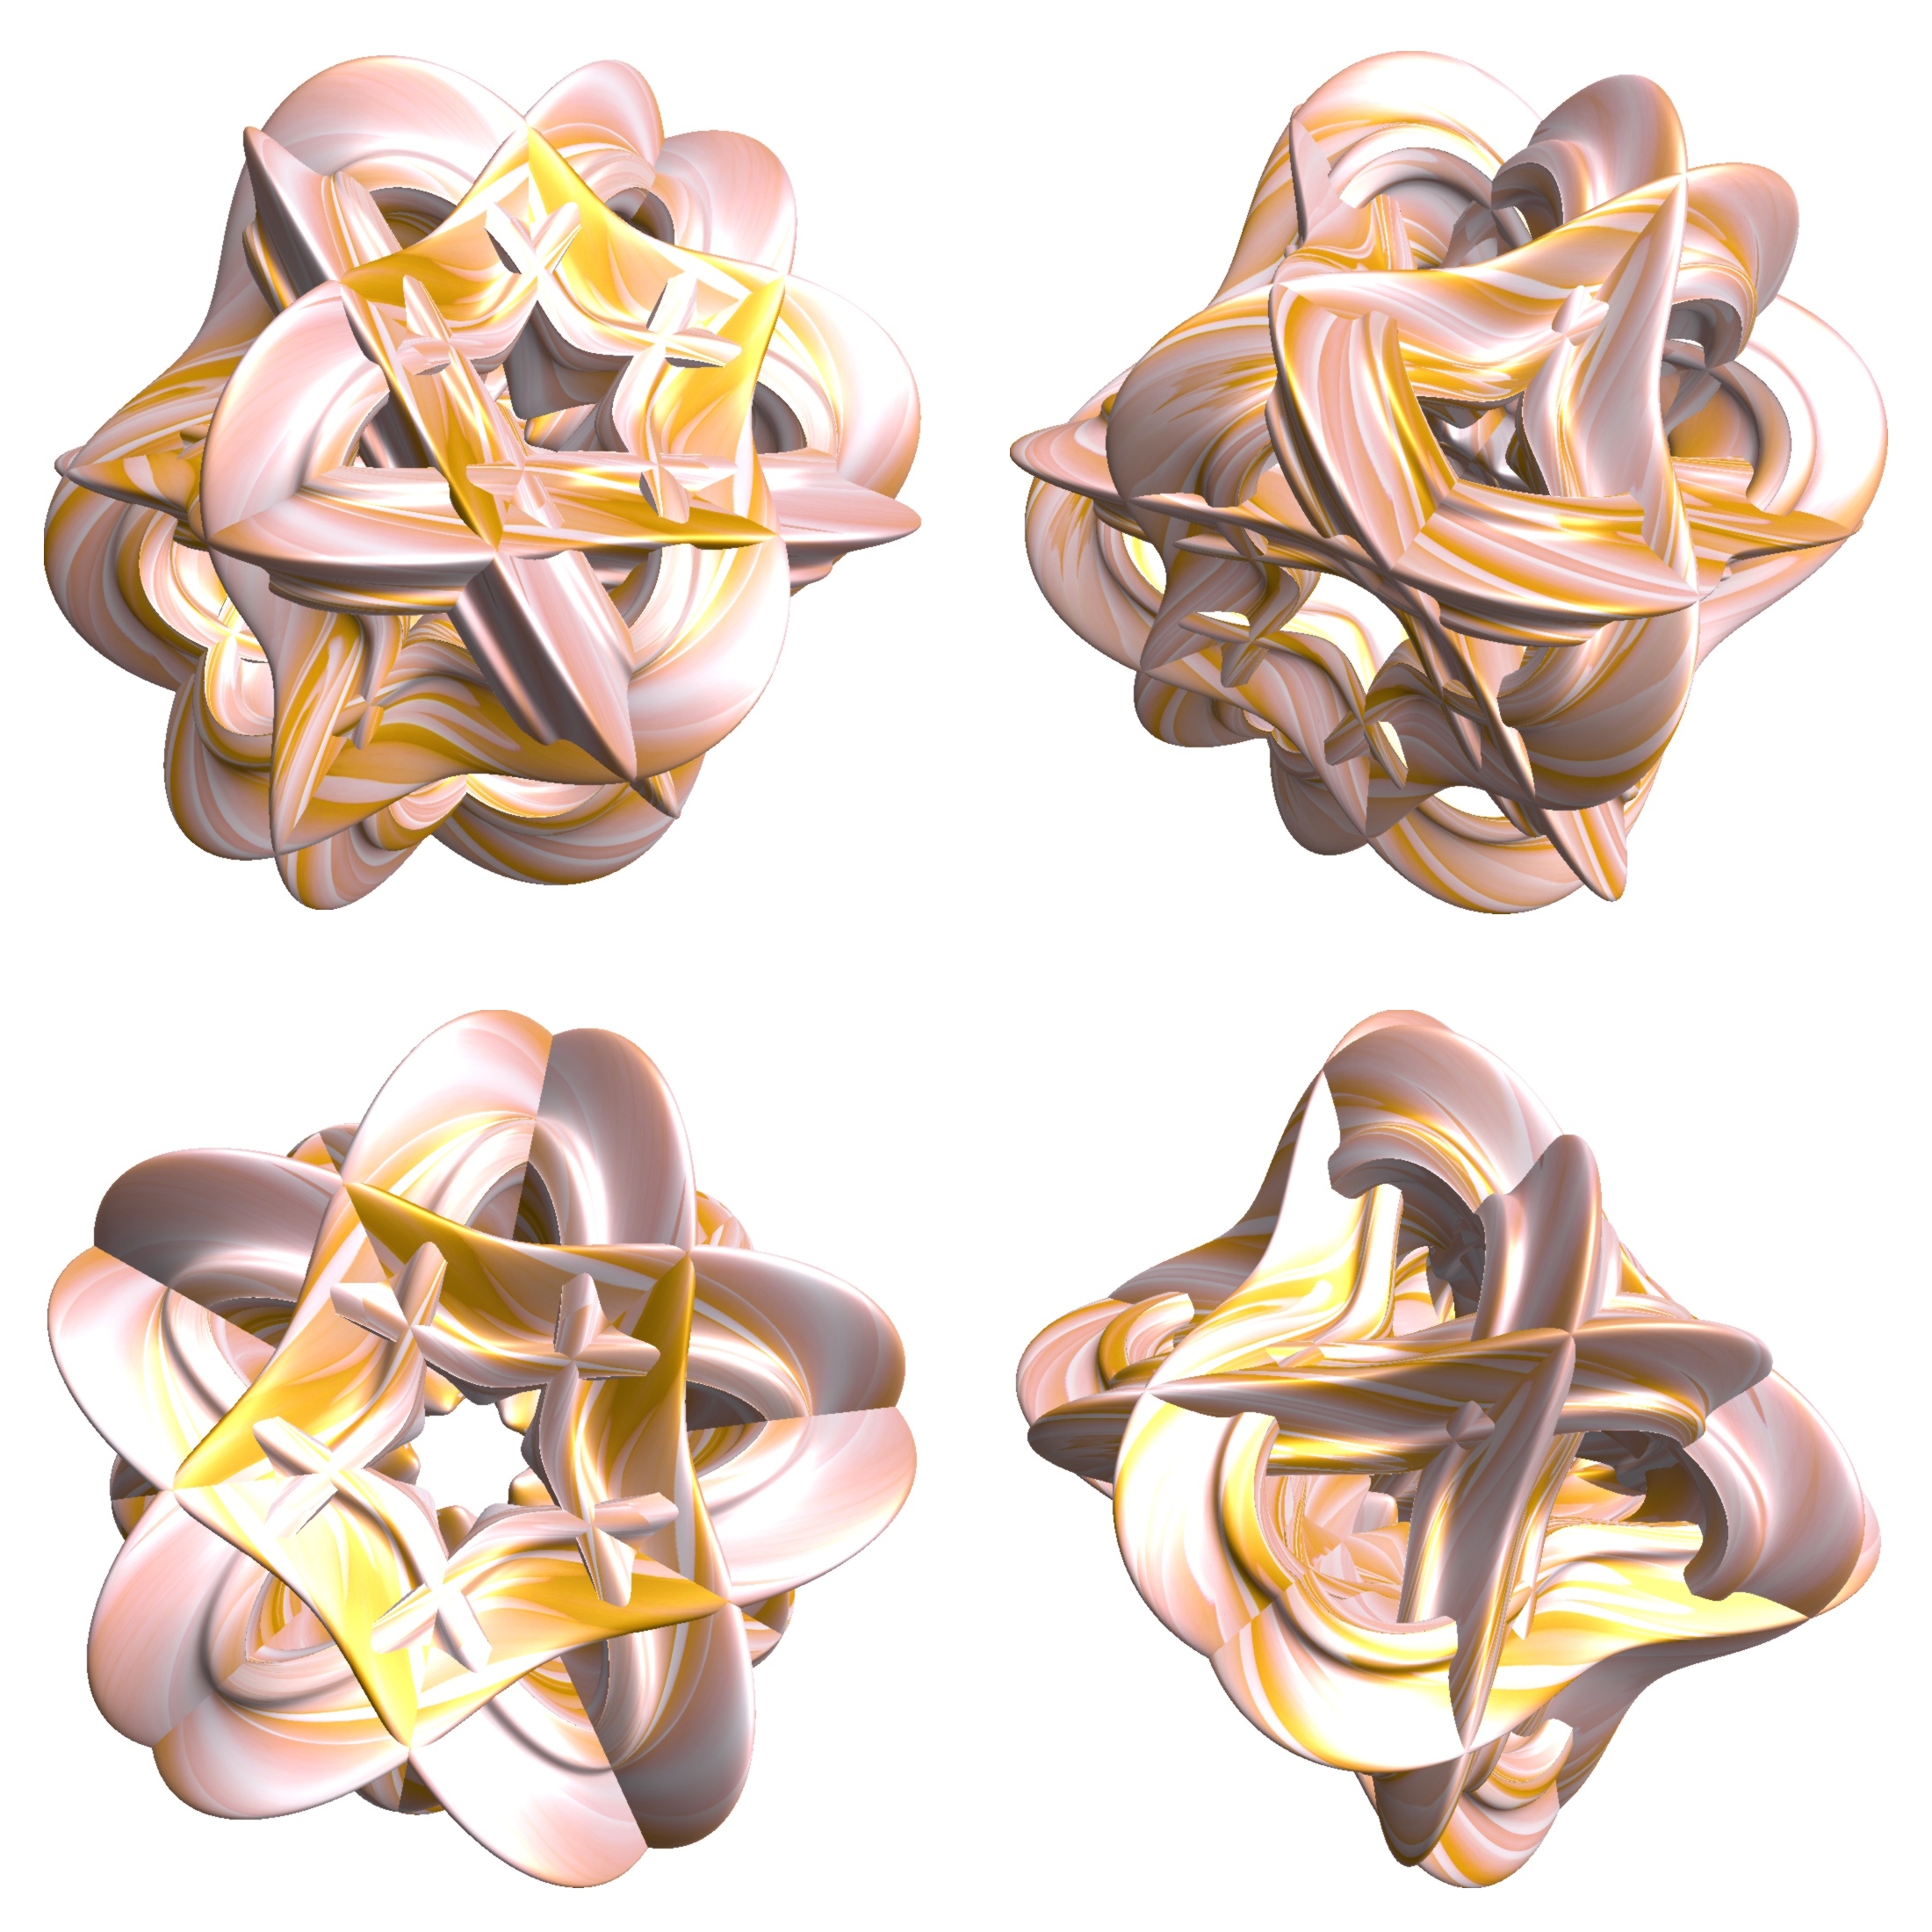
structure, texture, pattern, geometry, ear, human body, sculpture, illustration, design, symmetry, 3d, graphic, organ, costume, shape, torus, mathematica, cg, parametricplot3d, code, program, algorithm, mapping, geometricsculpture, football equipment and supplies, protective equipment in gridiron football